GURPS Dinosaurs

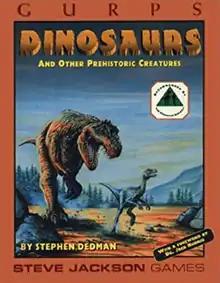
Cover art by Paul Koroshetz, 1996

GURPS Dinosaurs is a supplement by Stephen Dedman, published by Steve Jackson Games in 1996 for "GURPS" ("Generic Universal Role-Playing System").